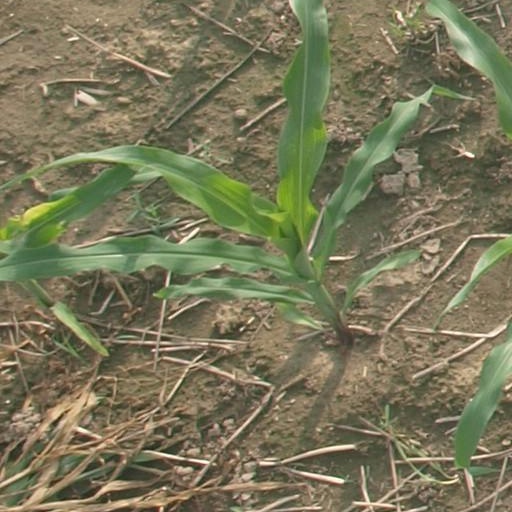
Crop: maize; corn